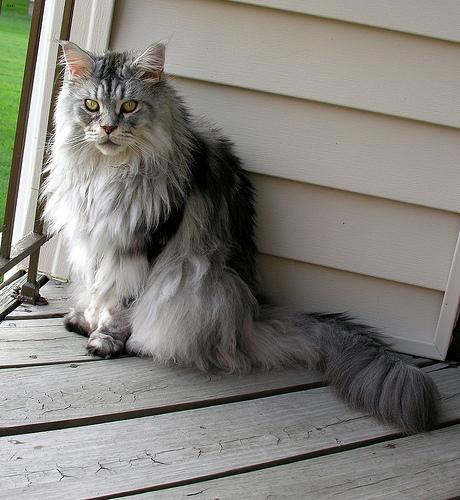
Breed: Maine Coon